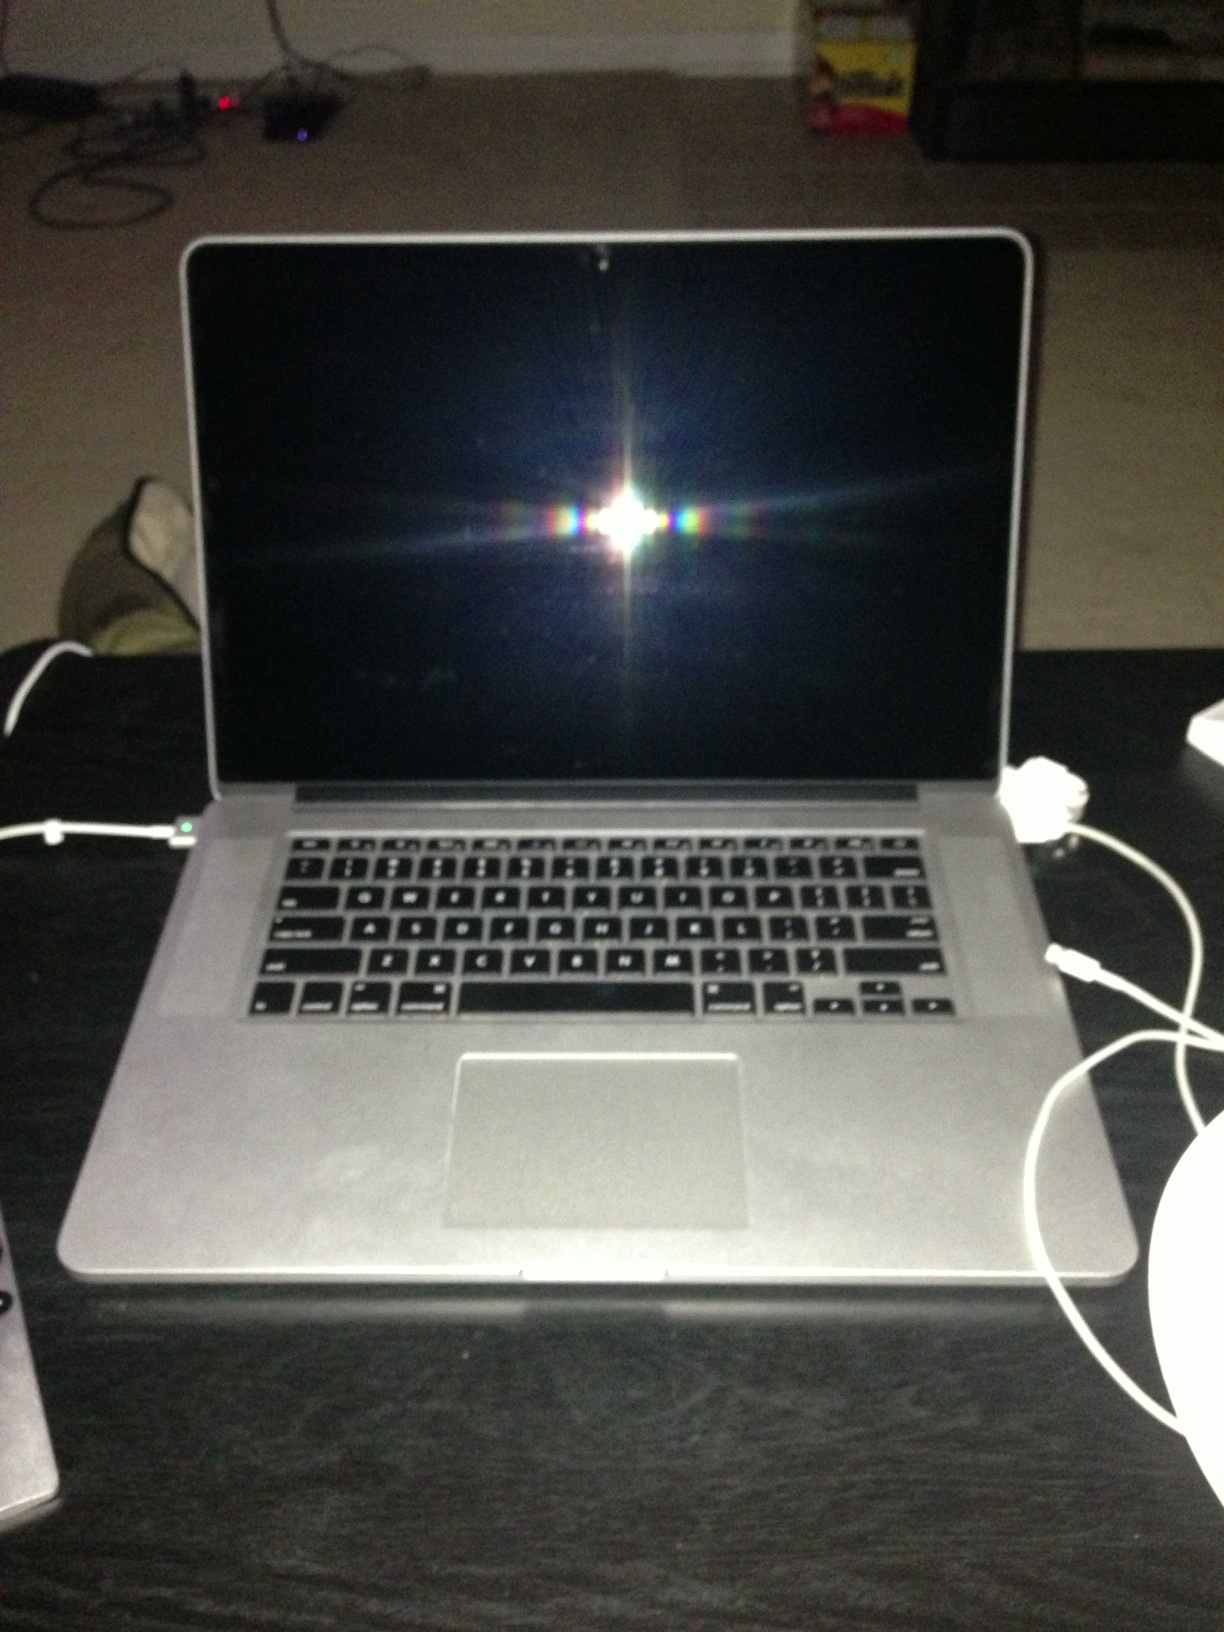Question: What is this?
Answer: laptop